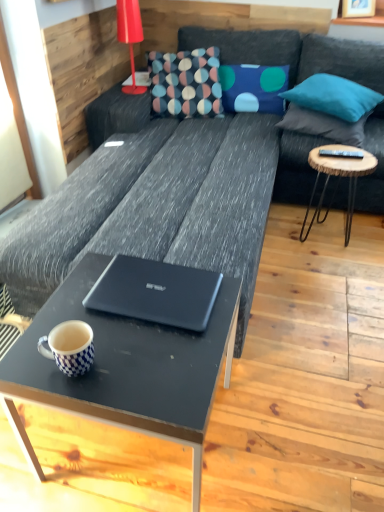
Question: From a real-world perspective, what is the location of a free spot above matte black coffee table at center? Please provide its 2D coordinates.
Answer: [(0.354, 0.643)]